Esslingen University of Applied Sciences

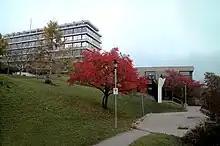
Hilltop Campus (Flandernstraße)

Esslingen University of Applied Sciences has three locations: the main city campus is situated in the centre of Esslingen and is an architectural mix of the neo-classical and the futuristic modern. Because the original engineering school in Esslingen was located directly across from the Royal Riding Stables, the city campus is referred to as "der Stall" (the stable).